BP Pedestrian Bridge

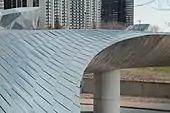
Pictured: The stainless steel plates comprising the bridge's exterior

The bridge was built using 22-gauge stainless steel type 316 plates ( thick), with an angel hair finish and a flat interlocking panel process. Stainless steel type 316 is known for its excellent welding characteristics, as well as for its resistance to pitting. According to the "Chicago Tribune", the bridge materials used in construction include 2,000 rot-resistant Brazilian hardwood boards for the deck, 115,000 stainless steel screws and 9,800 stainless steel shingle plates. According to Architecture Metal Expertise, the bridge has "10,400 stainless steel trapezoidal panels in 17 different shop fabricated configurations [which] involved 1,000 shop hours". The sheet metal work totaled 5,900 field hours over a six-month period. During construction, about 200 shingles were installed per day. The bridge includes two types of structural steel: steel that is thick and in diameter for the approaches and box girders for the span.